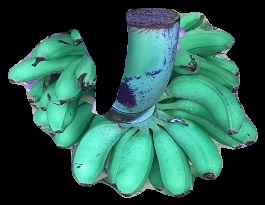
Variety: rasbale
Grade: grade1